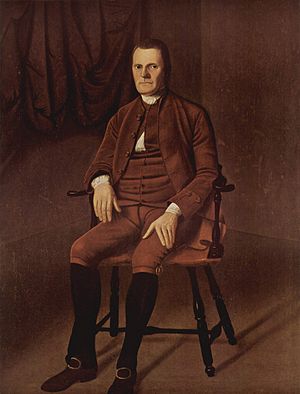
Roger Sherman
Maleren Ralph Earl's afbildning af Sherman blev beskrevet af Bernard Bailyn som "et af de bedste portrætter i perioden." [1]
Roger Sherman var en tidlig amerikansk advokat og politiker. Han var den første borgmester i New Haven, Connecticut, og var en af Fem-mands Komiteen, som lavede udkastet til De Forenede Staters Uafhængighedserklæring. Han var senere kongresmedlem og senator i den unge republik.